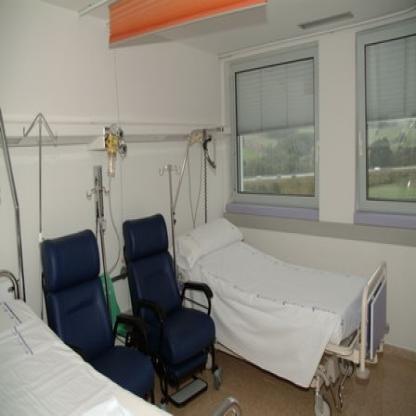
Scene: Indoor